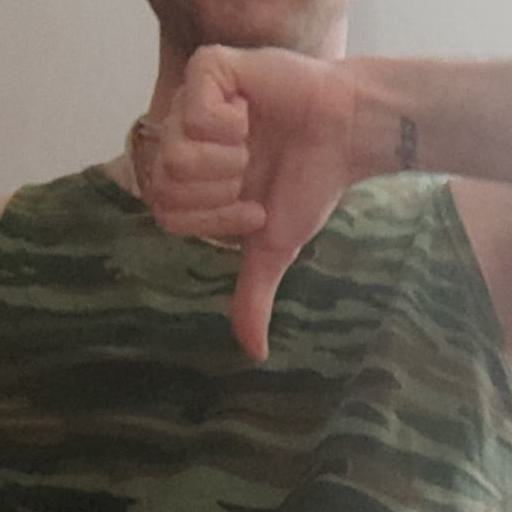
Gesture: dislike